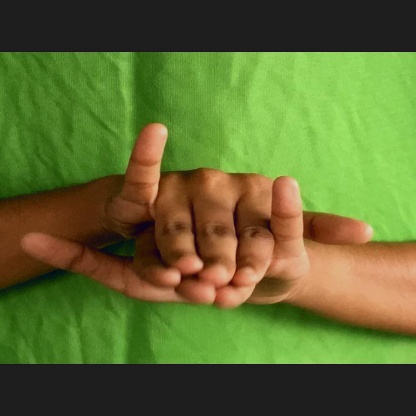
Mudra: Varaha